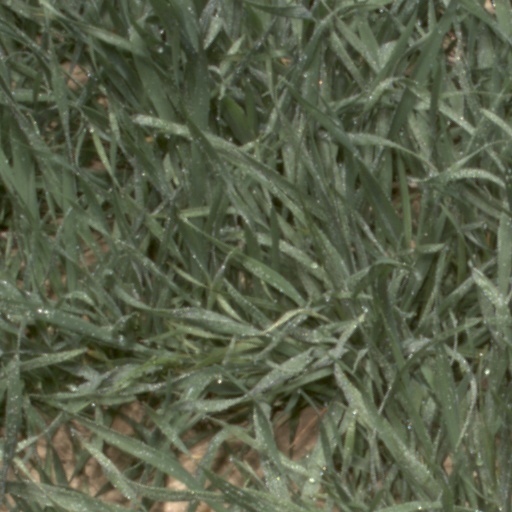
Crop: wheat